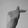
ASL letter: T